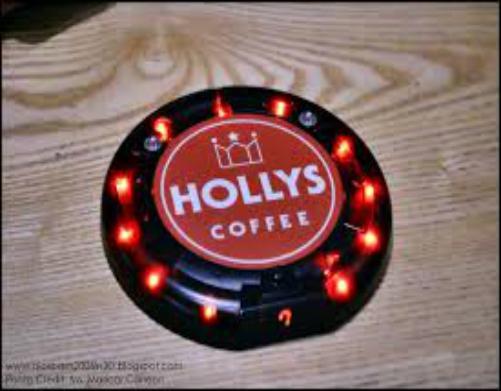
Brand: Hollys Coffee
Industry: Food